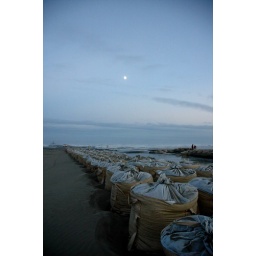
sandbags were set up to protect the road leading to the pier. in the distance, a truck idles.